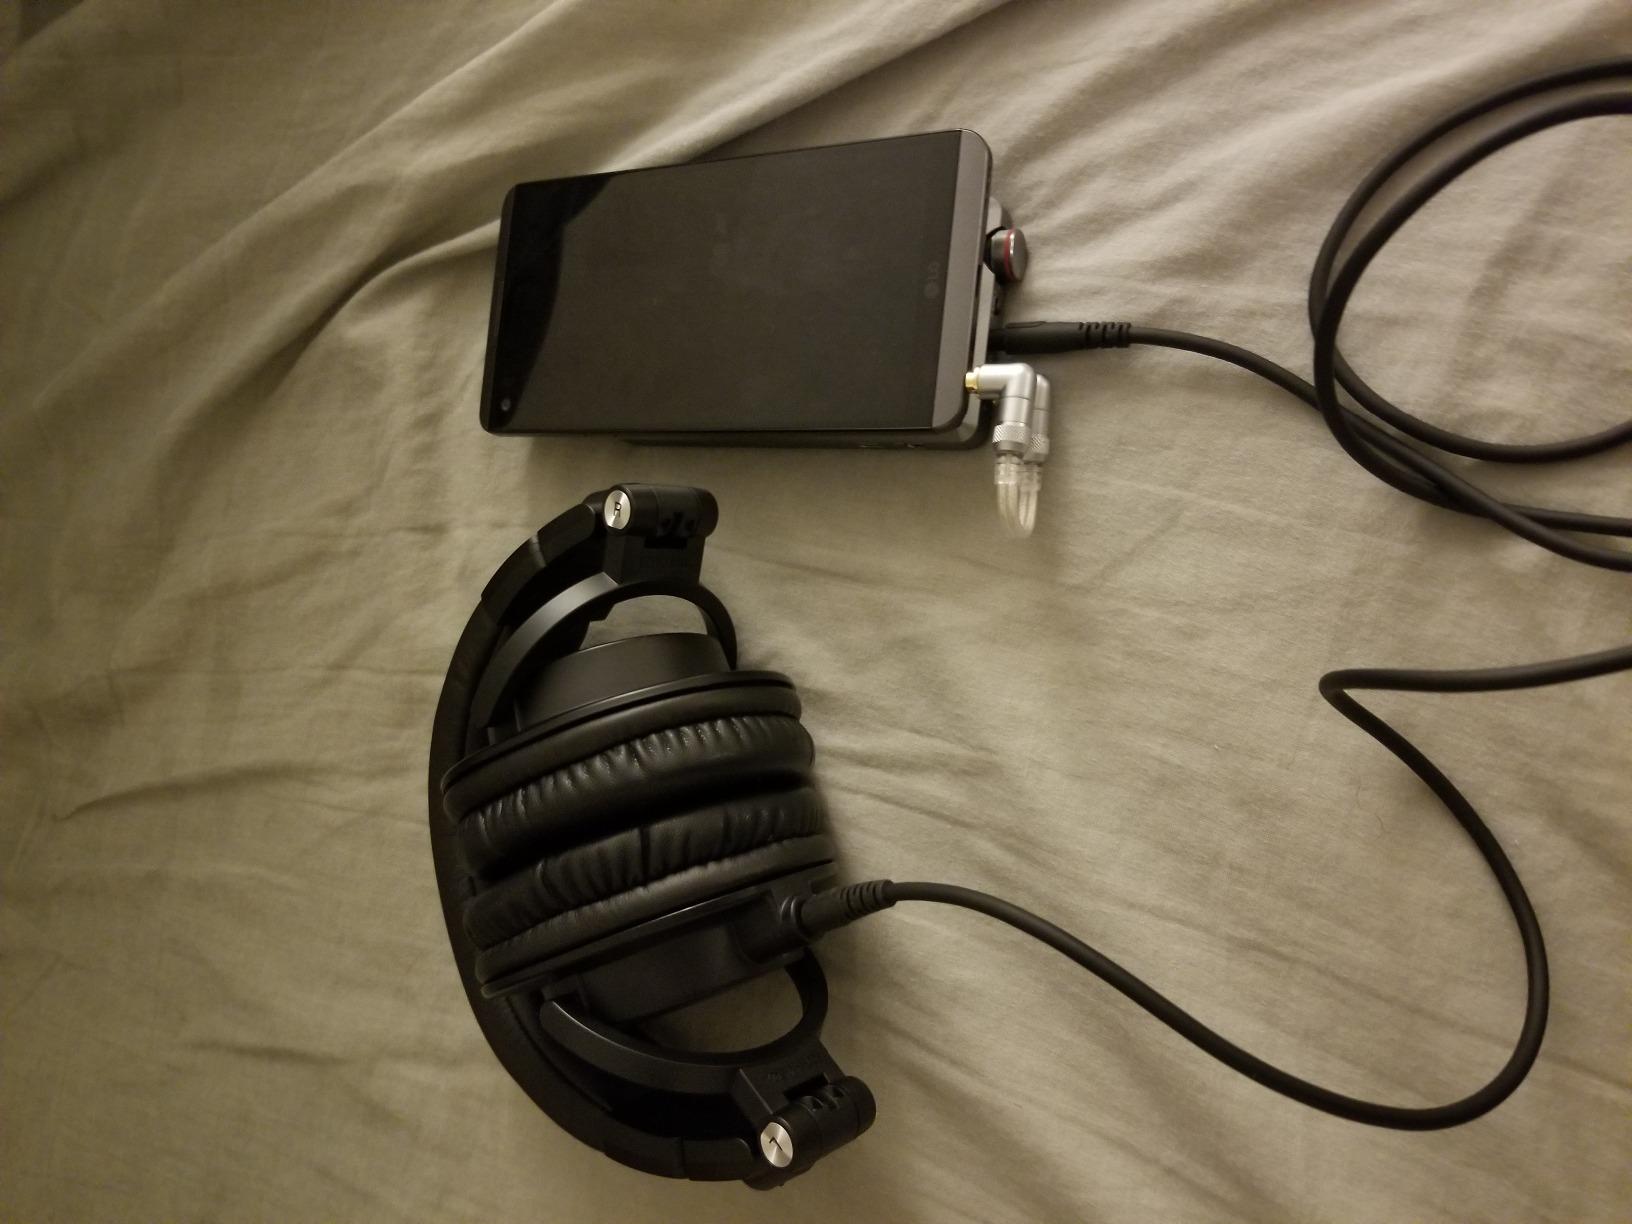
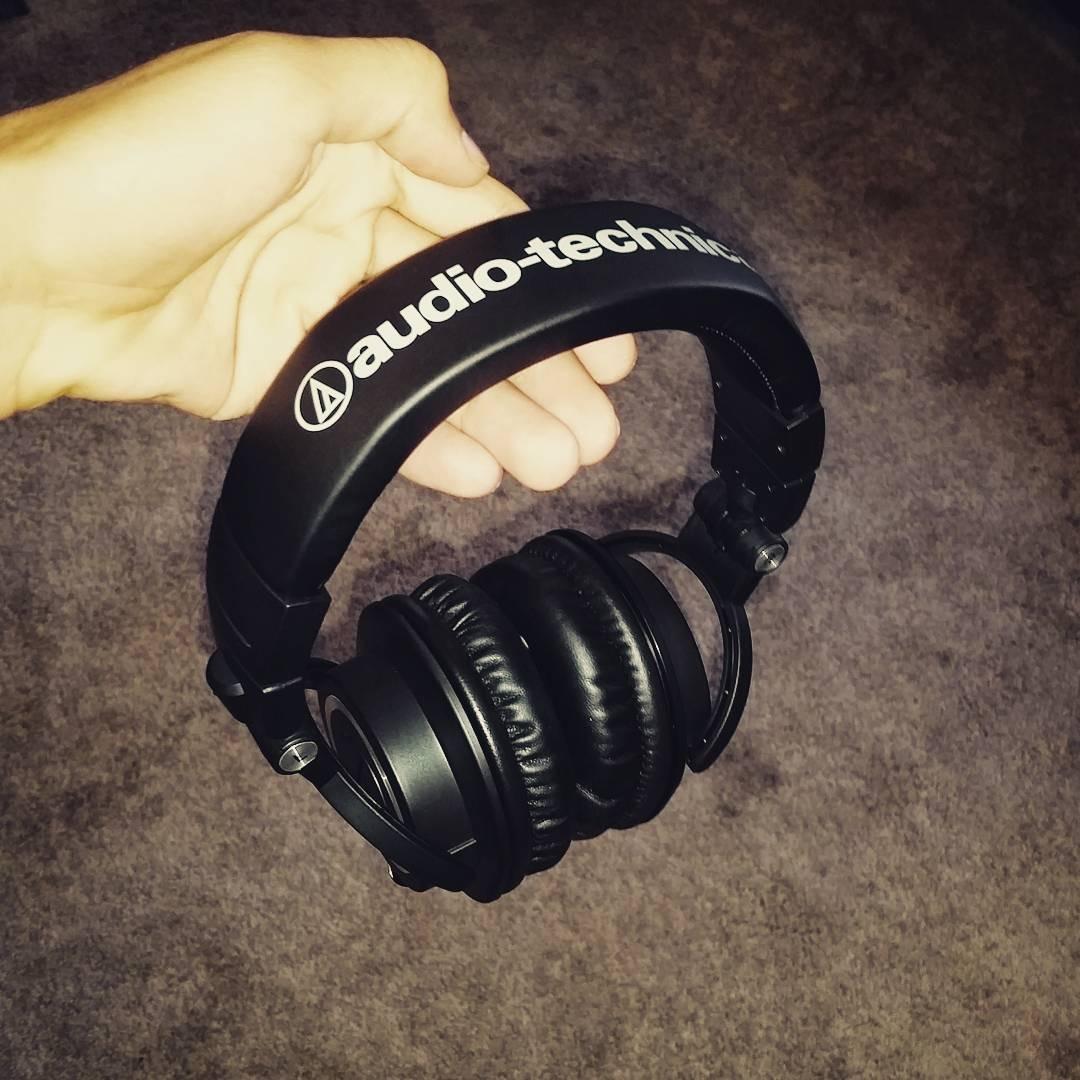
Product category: headphones
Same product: yes